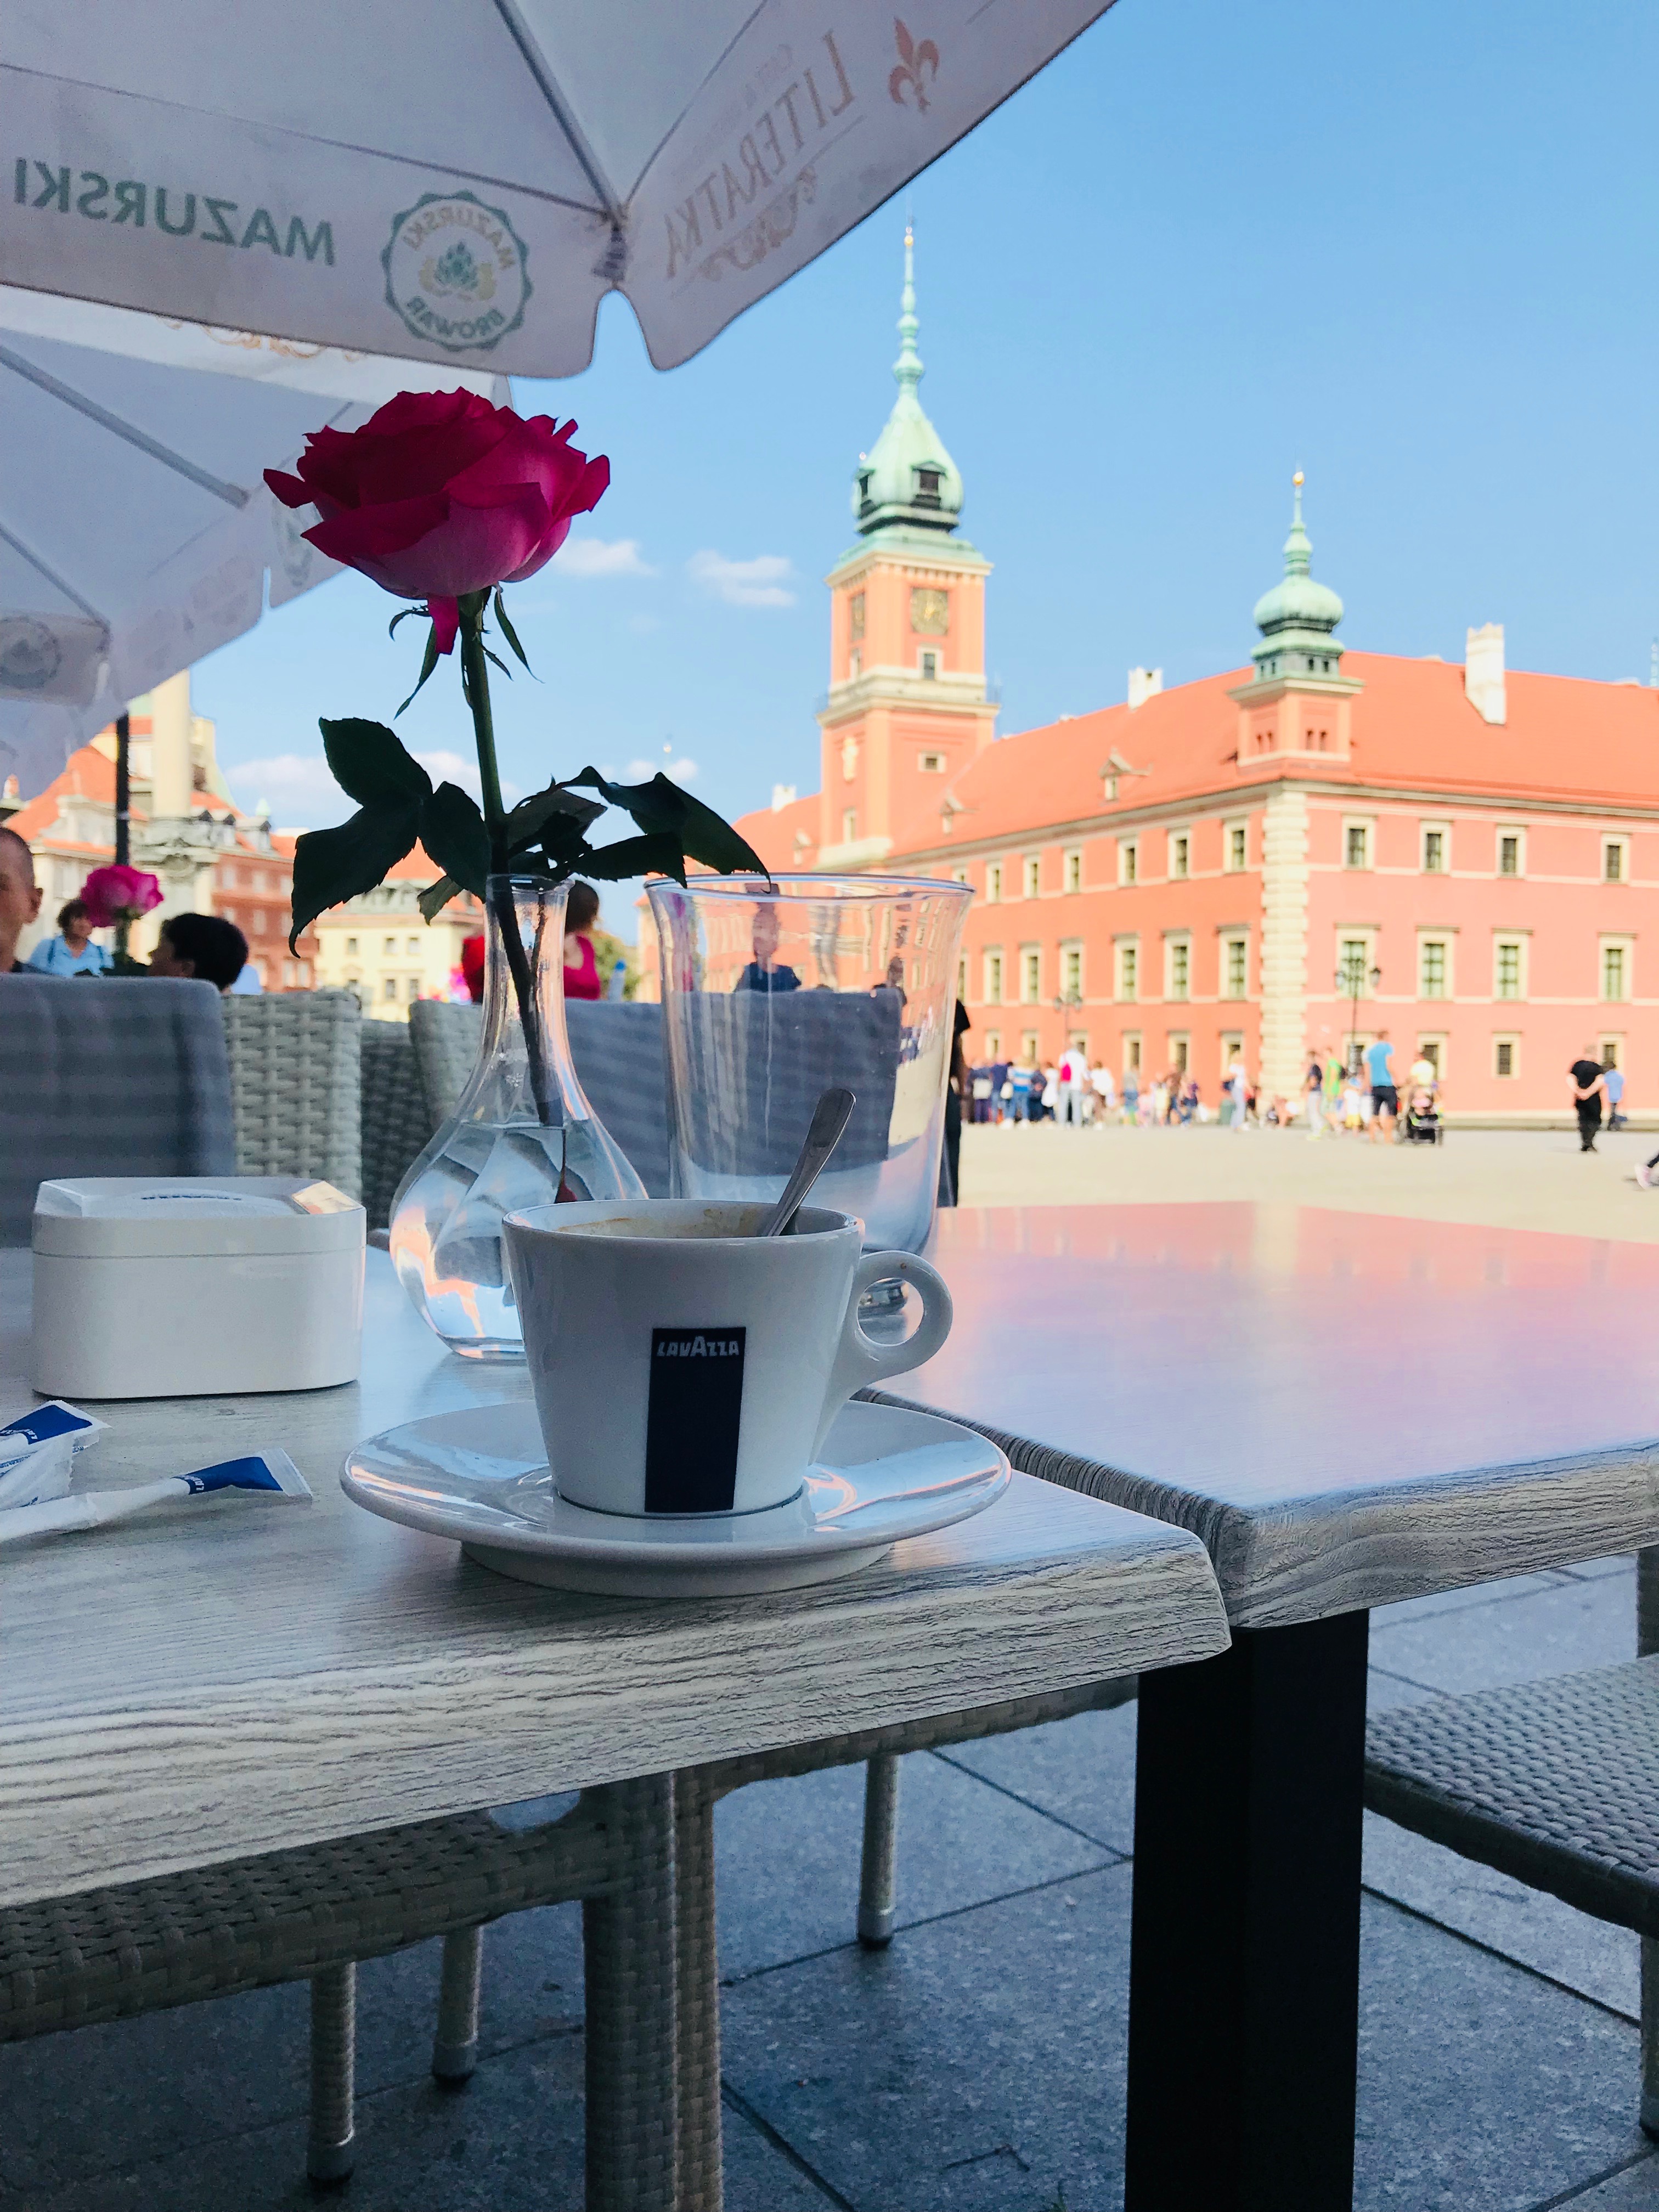
cafe, city, sky, building, window, water, roof, tourism, table